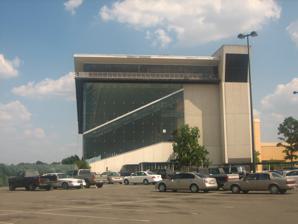
Building: Louisiana Downs
Country: United States of America
Year built: 1974
Racetrack and casino in Bossier City, Louisiana Louisiana Downs Casino & Racetrack Spectator stands at Louisiana Downs Location Bossier City, Louisiana Address 8000 E. Texas St. Bossier City, Louisiana 71111 Opening date 1974 Total gaming space 150,000 square feet (14,000 m 2 ) Casino type Racino Owner Rubico Acquisition Corp Website ladowns .com Louisiana Downs Casino & Racetrack is a horse racing track and racino located in Bossier City in northwestern Louisiana . It opened in 1974. The casino features over 800 slot machines . The track specification is a dirt track of 1 mi (1.609 km) & turf course of 0.875 mi (1.408 km). History Louisiana Downs was built by shopping center developer Edward J. DeBartolo Sr. , of Cleveland , Ohio , a longtime supporter of horse racing; it was third race track that he developed, along with Thistledown in North Randall , Ohio, and Remington Park in Oklahoma City , Oklahoma . In its first year of operation, more than 300,000 wagered in excess of $23 million. In 1983, 1.3 million fans wagered $224 million in the 125-day racing season. Harrah's Entertainment (later Caesars Entertainment) purchased the track in 2002. In October 2017, ownership of the property was transferred to Vici Properties as part of a corporate spin-off , and it was leased back to Caesars. In September 2020, it was announced that Caesars Entertainment and VICI Properties are selling Harrah’s Louisiana Downs to Rubico Acquisition Corp. for $22 million with the deal expected to close at the end of the year or early in 2021. In November 2021, the sale to Rubico Acquisition Corp was completed and the property transitioned to Louisiana Downs Casino & Racetrack dropping the Harrah's moniker. Racing The Thoroughbred meet takes place from early May through late September or early October. A quarter horse meet is held from January through March. The track’s most notable race is the Super Derby , a race first ran in September 1980 now at the curren distance of 1 + 1 ⁄ 16 miles (1,700 m). It was once a top race for 3 yo’s and horses such as Tiznow won the race. The race, along with the track suffered a precipitous decline and was moved to the turf for 2 years and was placed on hiatus from 2020-2022. It was brought back in 2023 with a $200,000 purse References